Earth's magnetic field

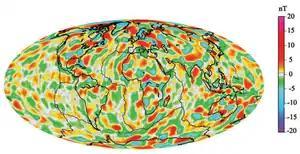
A model of short-wavelength features of Earth's magnetic field, attributed to lithospheric anomalies

Magnetometers detect minute deviations in the Earth's magnetic field caused by iron artifacts, kilns, some types of stone structures, and even ditches and middens in archaeological geophysics. Using magnetic instruments adapted from airborne magnetic anomaly detectors developed during World War II to detect submarines, the magnetic variations across the ocean floor have been mapped. Basalt — the iron-rich, volcanic rock making up the ocean floor — contains a strongly magnetic mineral (magnetite) and can locally distort compass readings. The distortion was recognized by Icelandic mariners as early as the late 18th century. More important, because the presence of magnetite gives the basalt measurable magnetic properties, these magnetic variations have provided another means to study the deep ocean floor. When newly formed rock cools, such magnetic materials record the Earth's magnetic field.